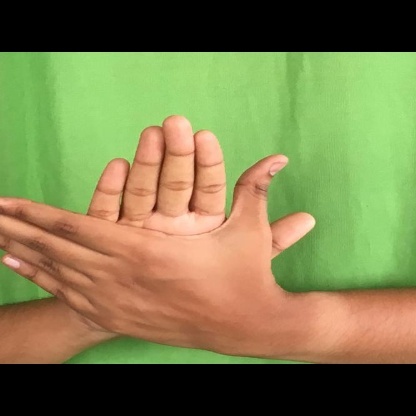
Mudra: Chakra